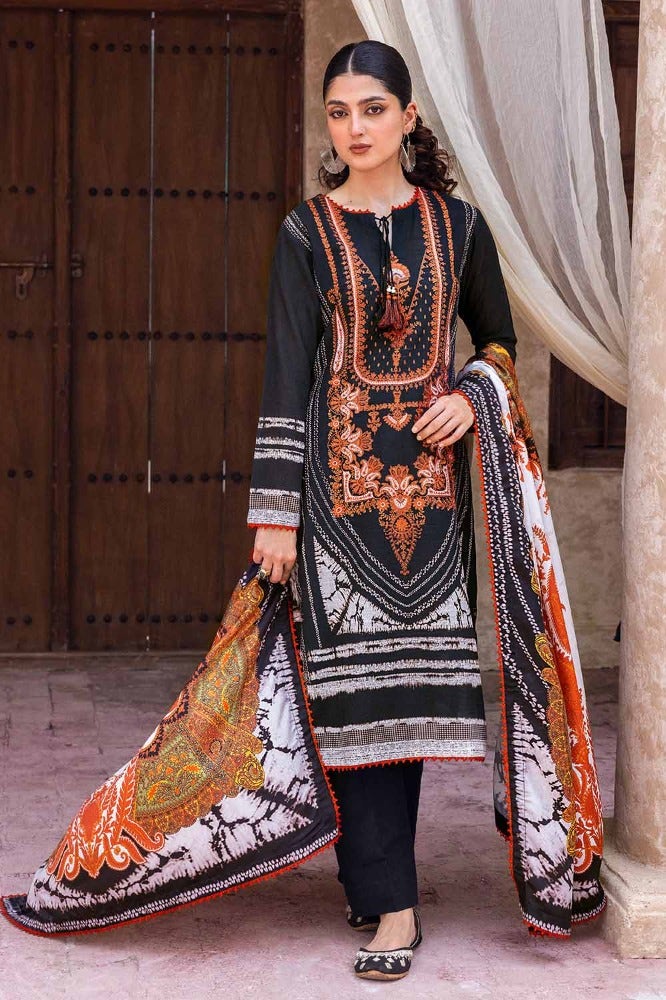
black multi embroidered salwar suit